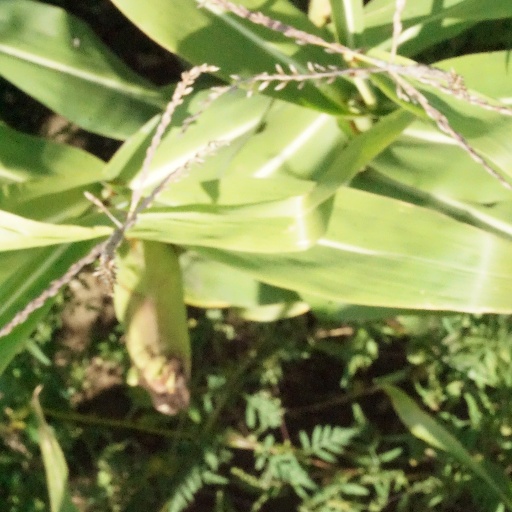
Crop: maize; corn